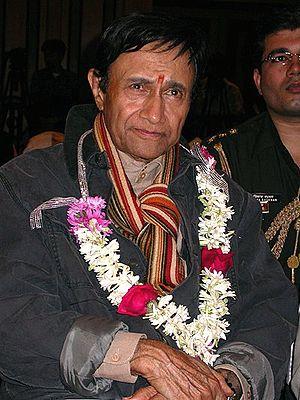
Dev Anand, né Dharam Dev Pishorimal Ānand le 26 septembre 1923 et mort le 3 décembre 2011, est un acteur, réalisateur et producteur indien de Bollywood.